San Bernardino train disaster

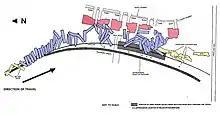
Sketch of the accident site

The San Bernardino train disaster (sometimes known as the Duffy Street incident or the 1989 Cajon Pass Runaway) was a combination of two separate but related incidents that occurred in San Bernardino, California, United States: a runaway train derailment on May 12, 1989; and the subsequent failure on May 25, 1989, of the Calnev Pipeline, a petroleum pipeline adjacent to the tracks which was damaged by earth-moving equipment during the crash cleanup.